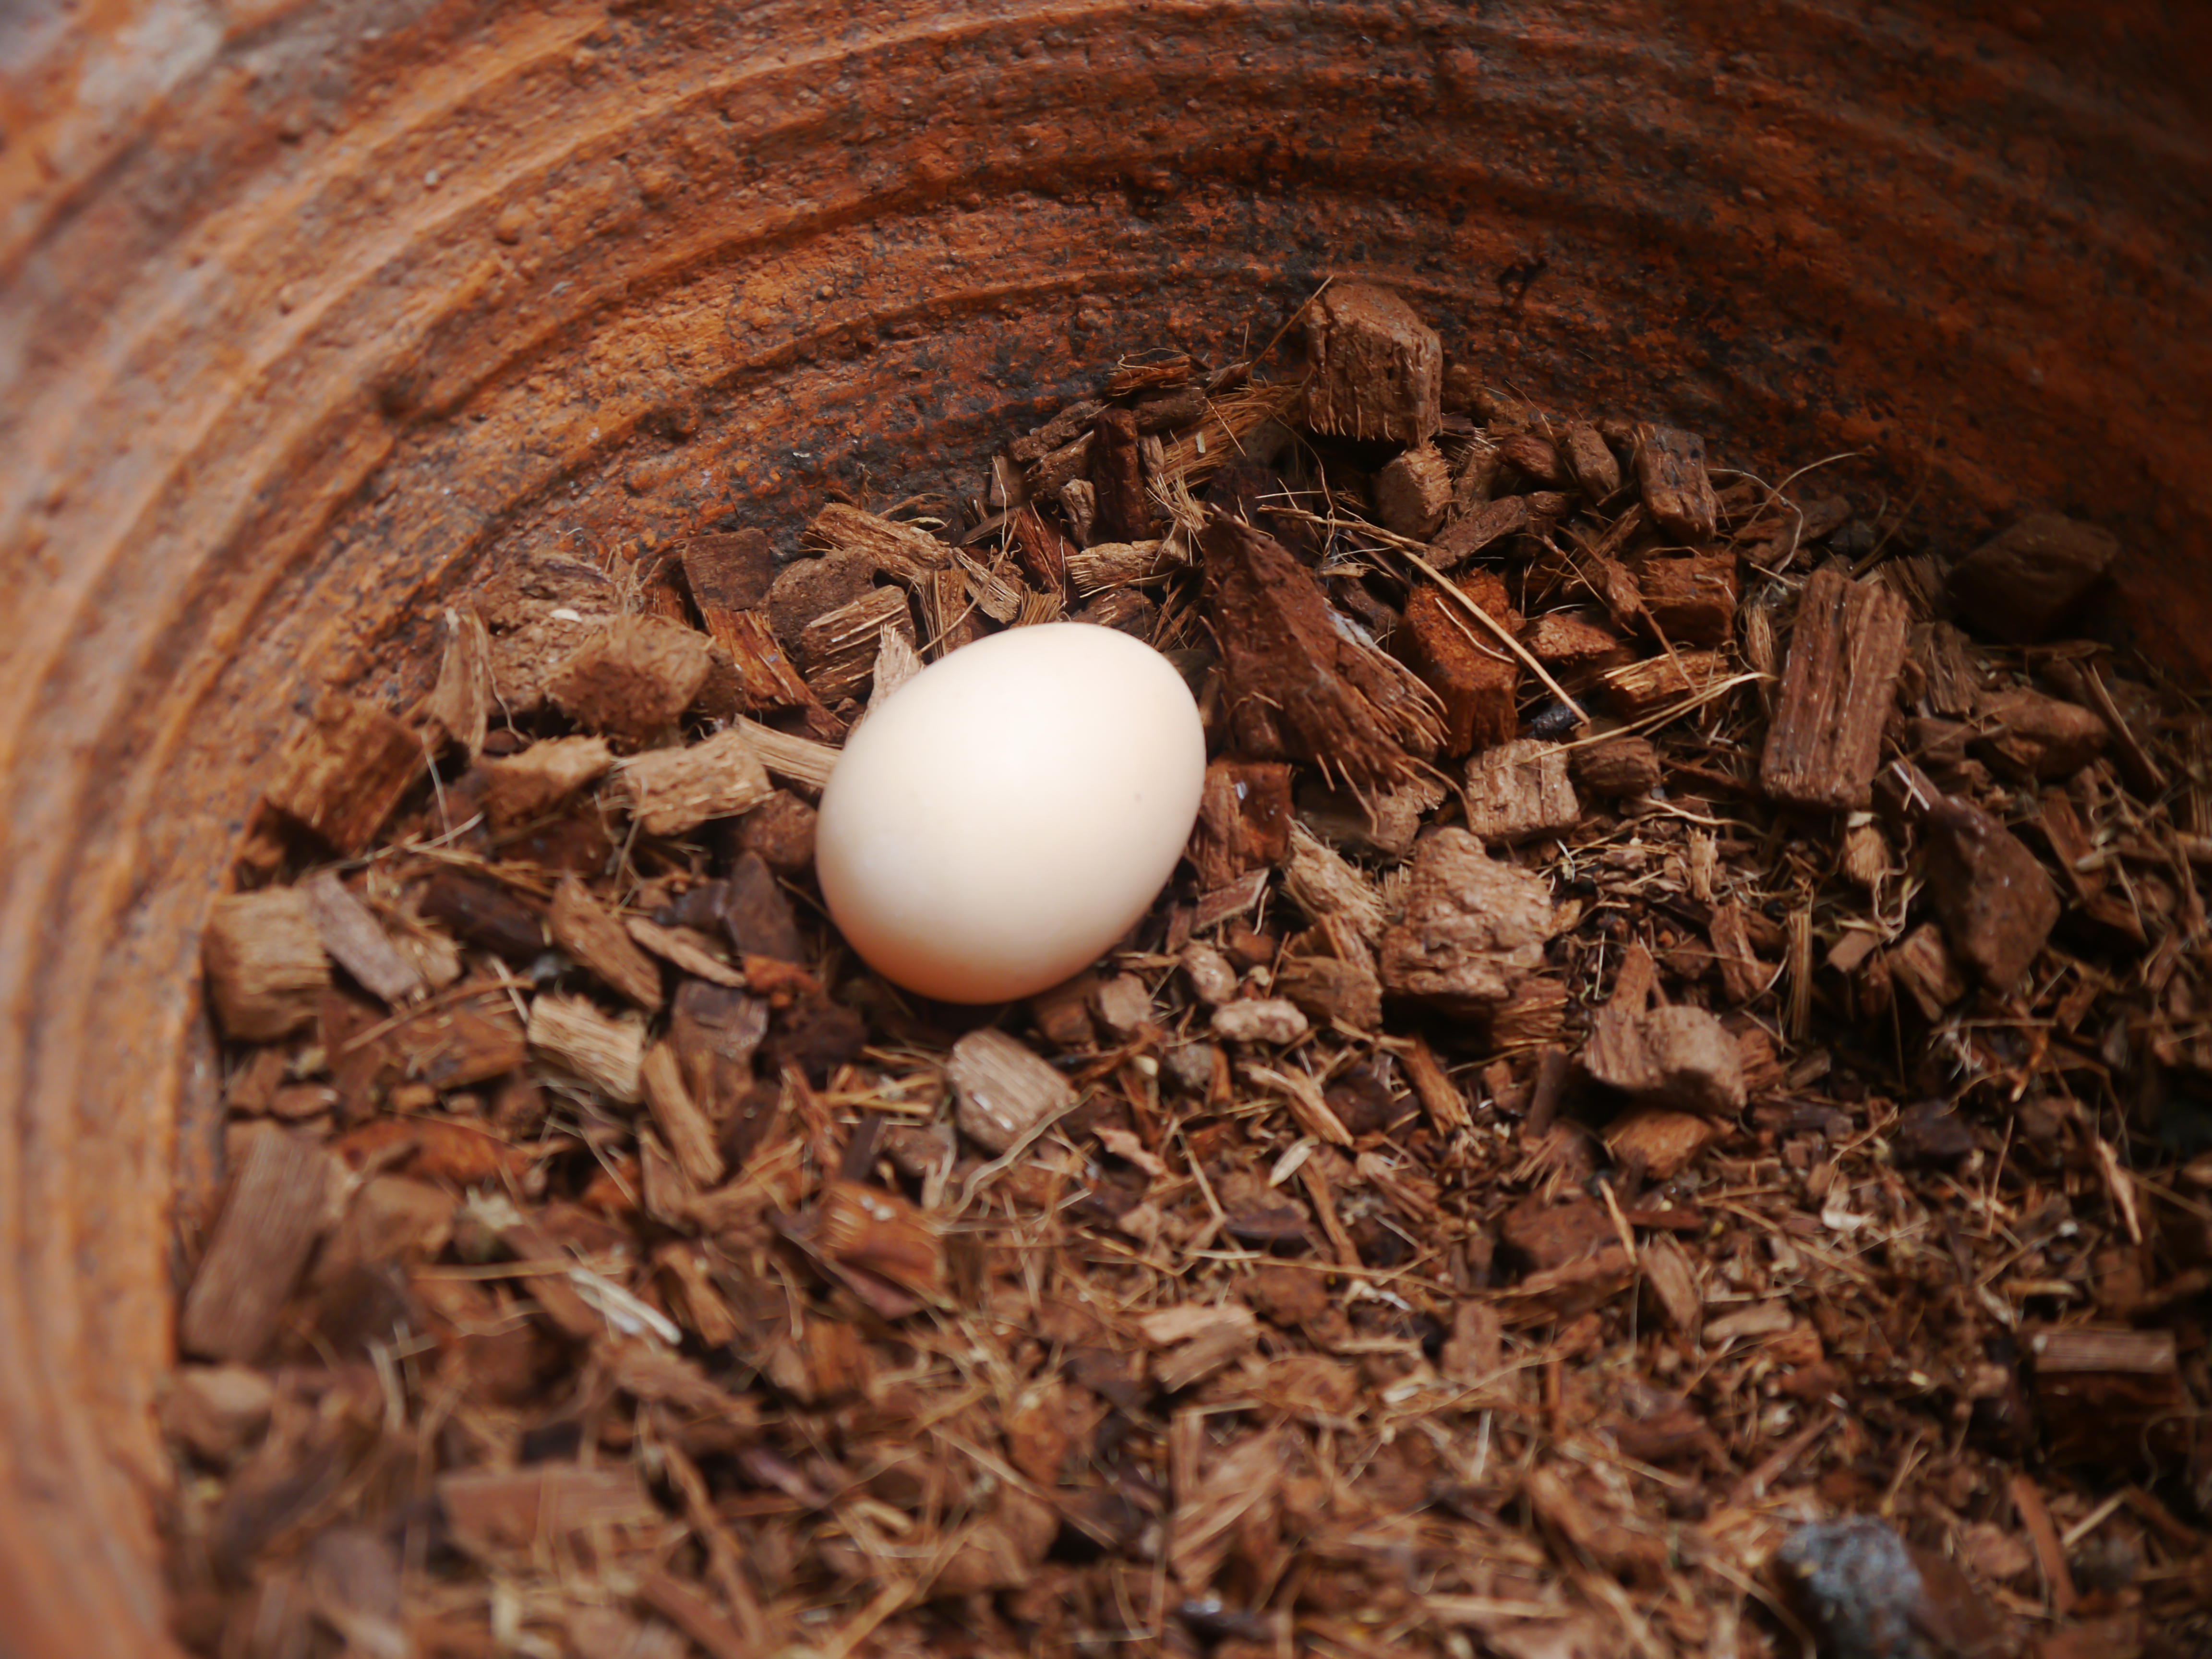
animal, background, bird, chicken, closeup, color, decoration, egg, food, hatch, hatching, healthy, life, macro, natural, nature, nest, new, newborn, patience, shell, small, symbol, waiting, warm, white, wild, wildlife, young, bird nest